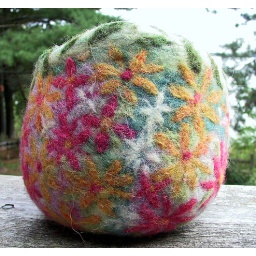
70's folk art flowers, the red flowers were a peach. that changed to a pink red in the wet felting